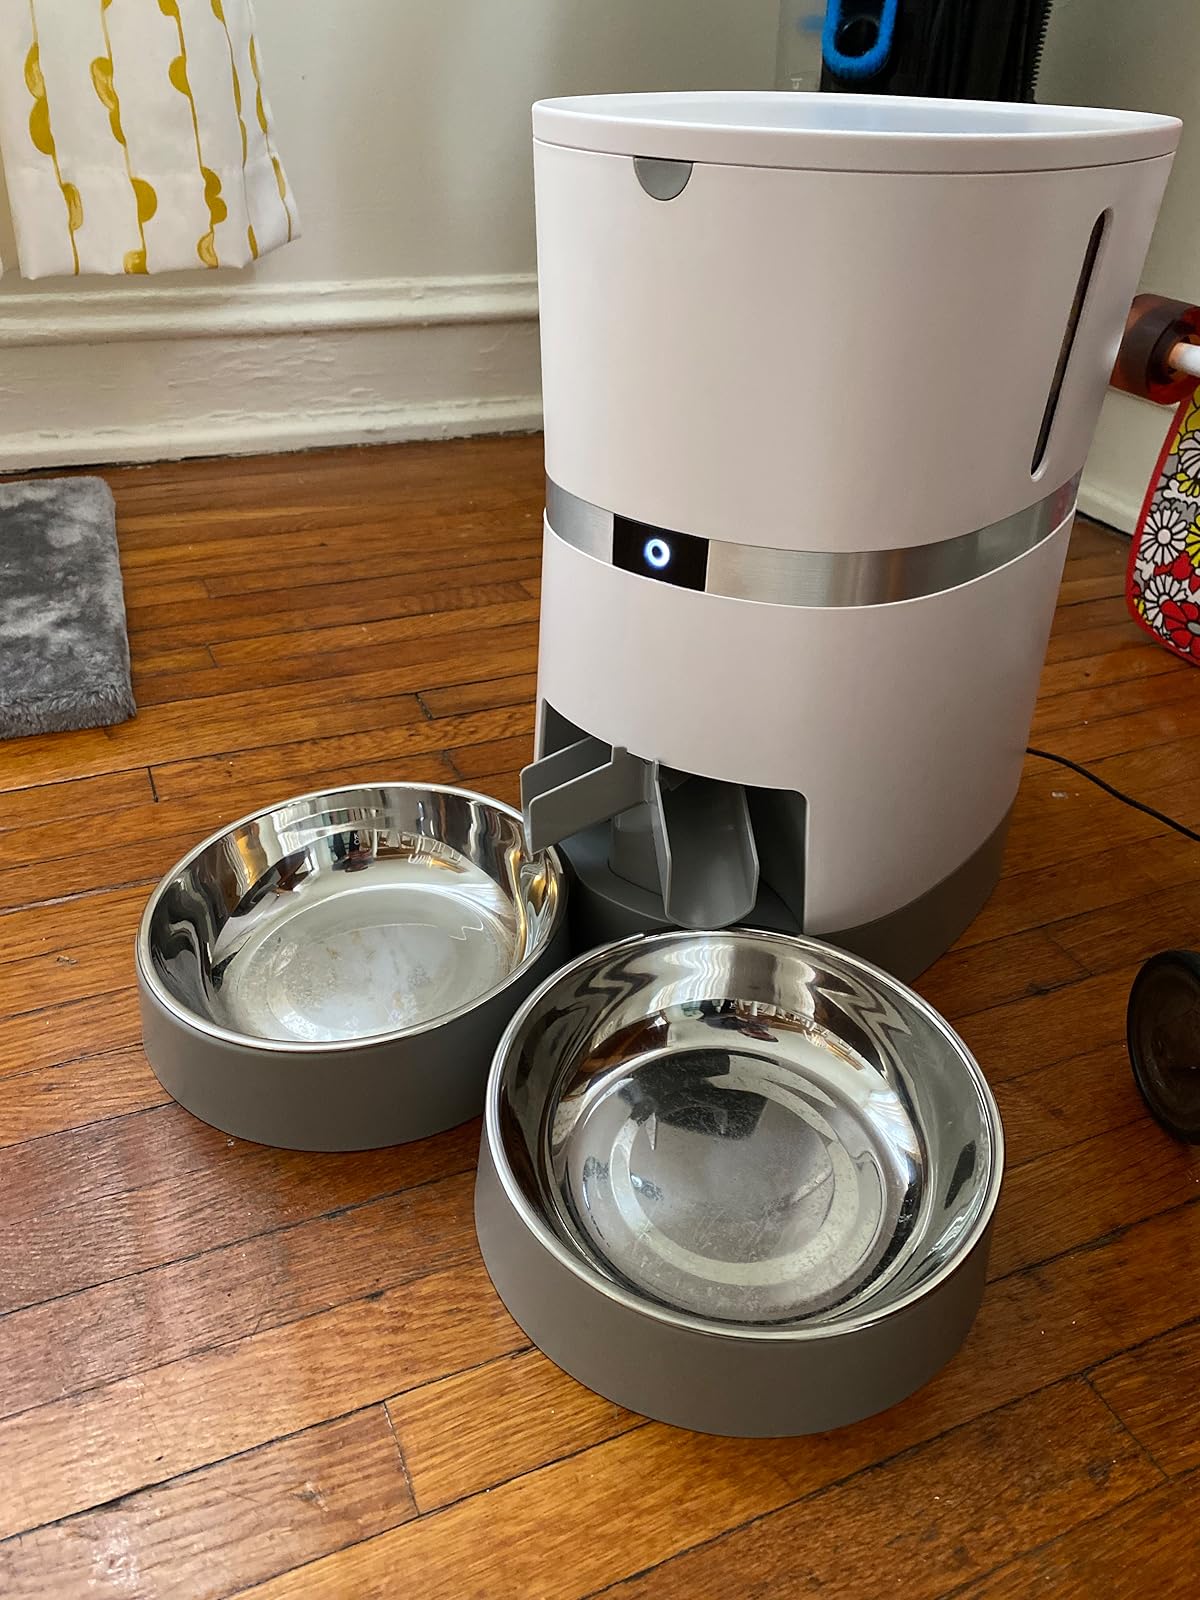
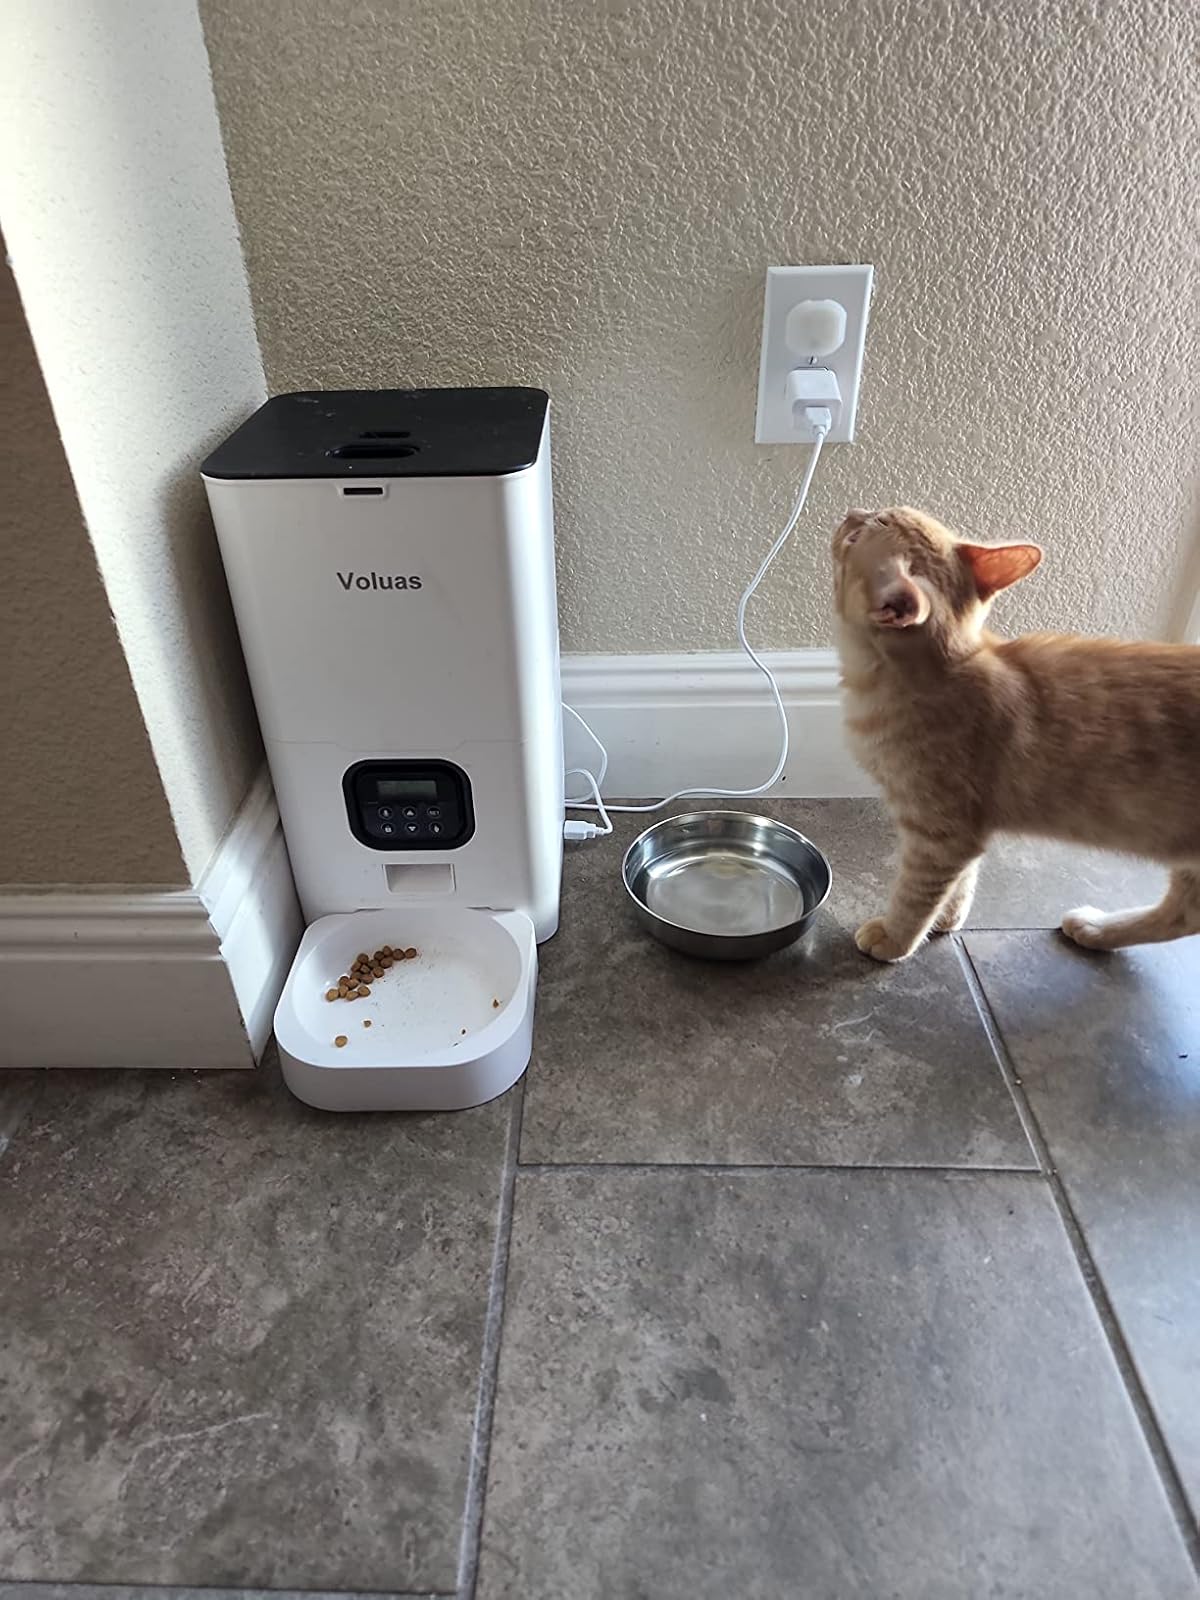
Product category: items_feeder
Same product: no